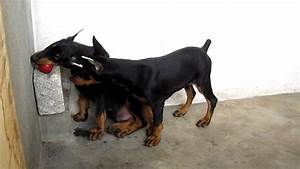
Label: dog